Renzo Arbore

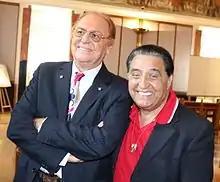
Arbore (left) with Mario Trevi in 2017

Recently, he received the 2010 "America Award" from the Italy-USA Foundation. In July 2010, Arbore received an Honorary Doctorate of Music from Berklee College of Music. The award was presented at the 25th anniversary of the Umbria Jazz Clinics.